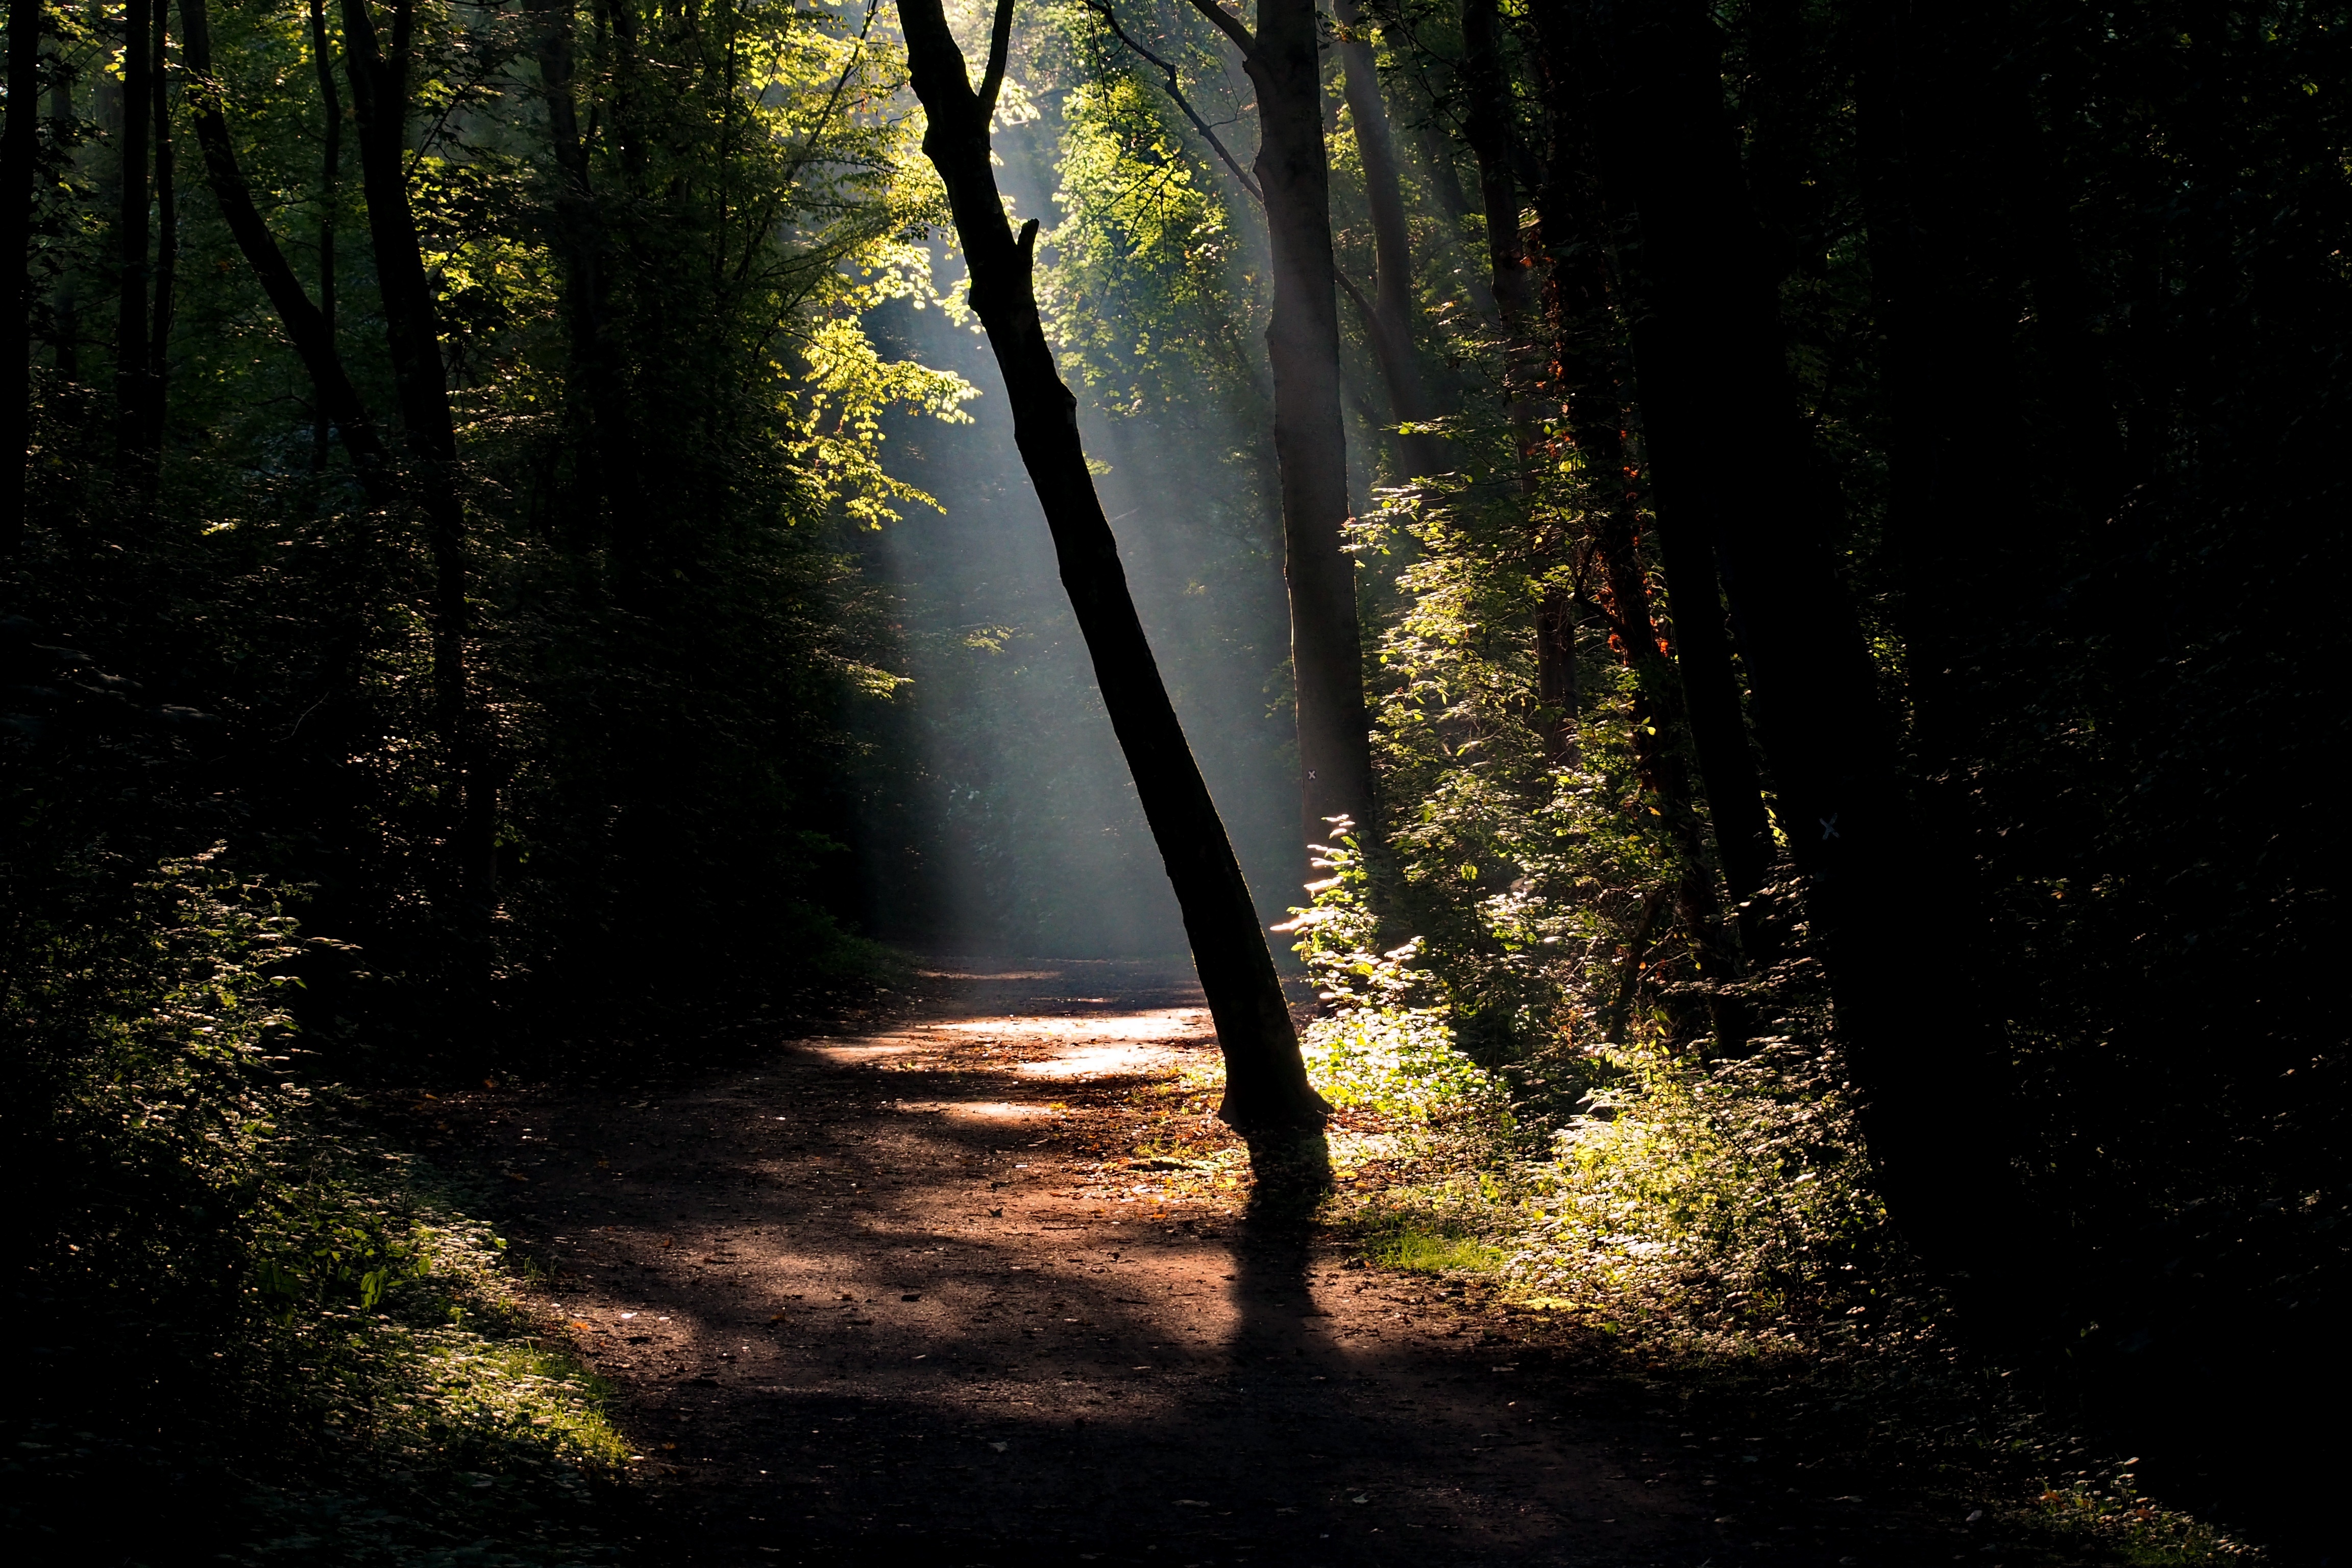
landscape, tree, nature, forest, wilderness, branch, light, plant, hiking, trail, sunlight, morning, leaf, green, autumn, darkness, season, trees, woodland, habitat, away, natural environment, atmospheric phenomenon, woody plant